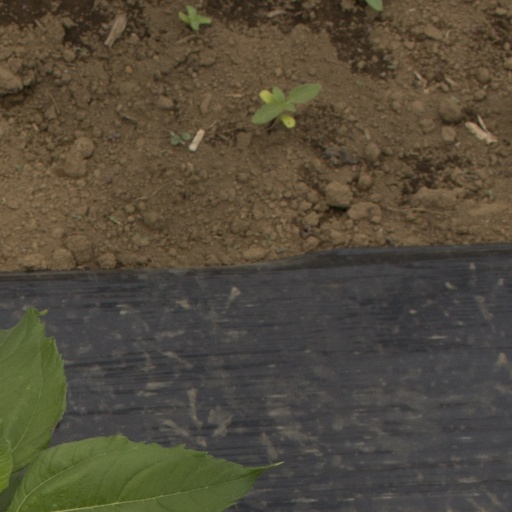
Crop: Jerusalem artichoke